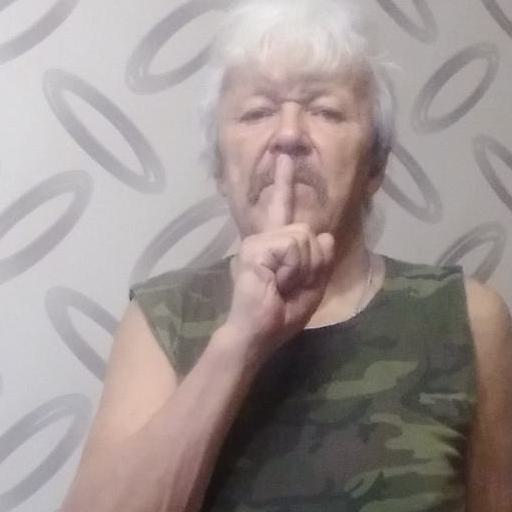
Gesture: mute